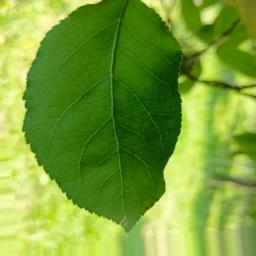
Label: Healthy